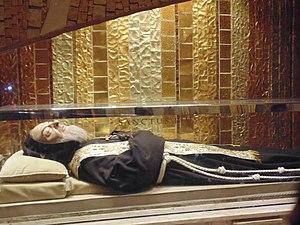
Padre Pio est le nom d'un capucin et prêtre italien né Francesco Forgione, le 25 mai 1887 à Pietrelcina, mort le 23 septembre 1968 à San Giovanni Rotondo. Il avait pris le nom de Pie, en hommage au pape Pie V, quand il rejoignit l'ordre des frères mineurs capucins.
L'incorruptibilité est un état non explicable par la science la plupart du temps, essentiellement mis en valeur par les Églises catholique et orthodoxe, selon laquelle l'intervention divine permet à certains corps humains d'éviter le processus normal de décomposition après la mort. Les fidèles perçoivent ainsi l'incorruptibilité comme un signe de sainteté. Les corps qui subissent peu ou pas de putréfaction sont dits incorruptibles ou incorrompus.
L'expression odeur de sainteté, attestée après 1650, désigne à son origine l'odeur agréable que certains saints ou bienheureux, appelés myroblytes, sont présumés générer miraculeusement après leur mort depuis leur cadavre ou relique. Cette exhalaison peut parfois se produire de leur vivant.